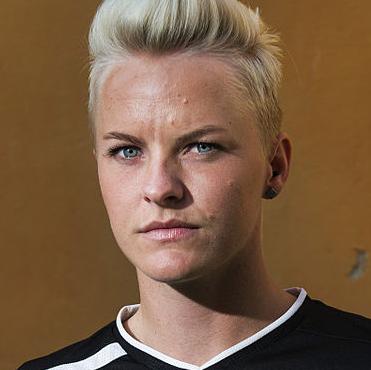
Age: 28